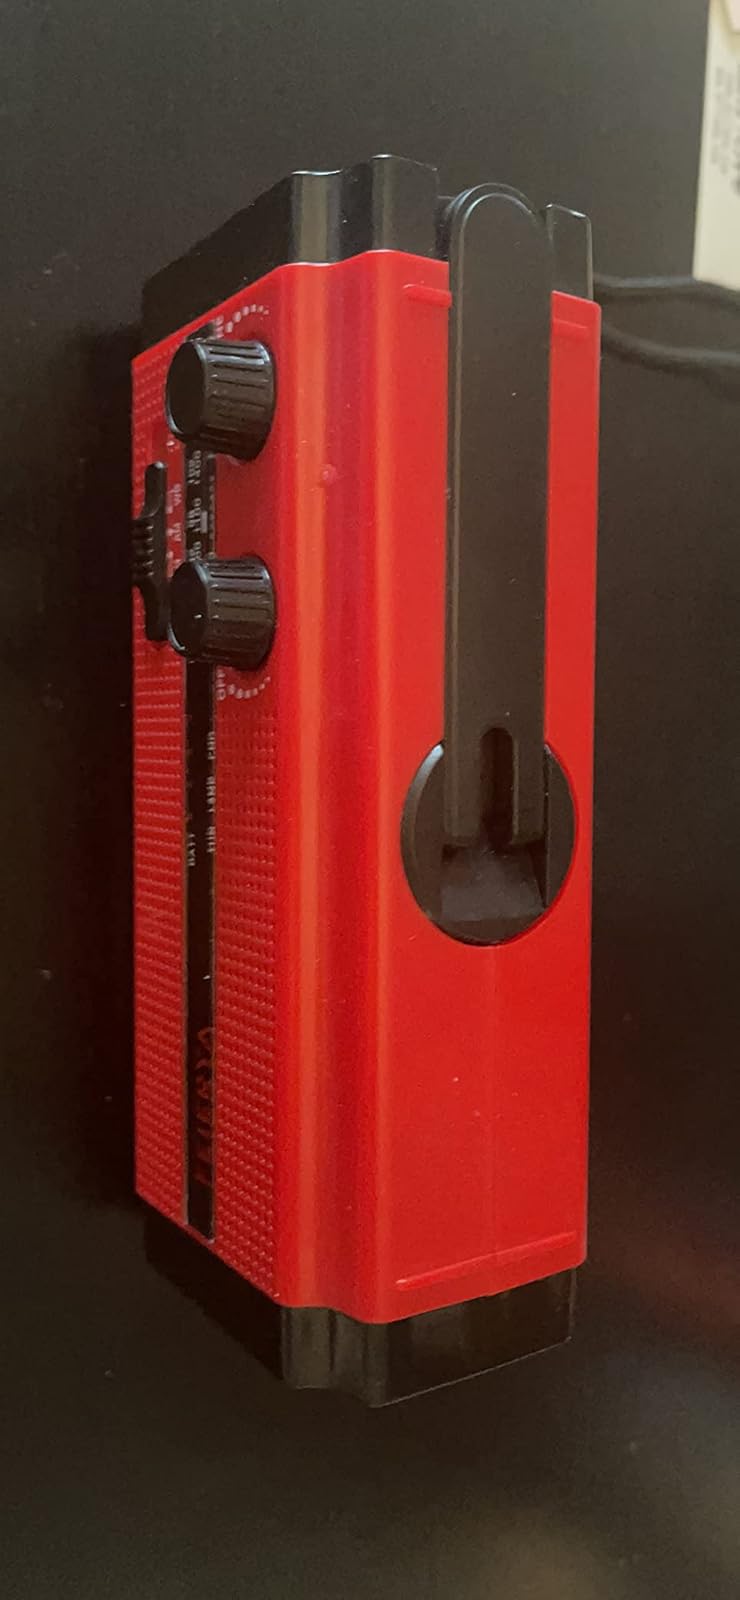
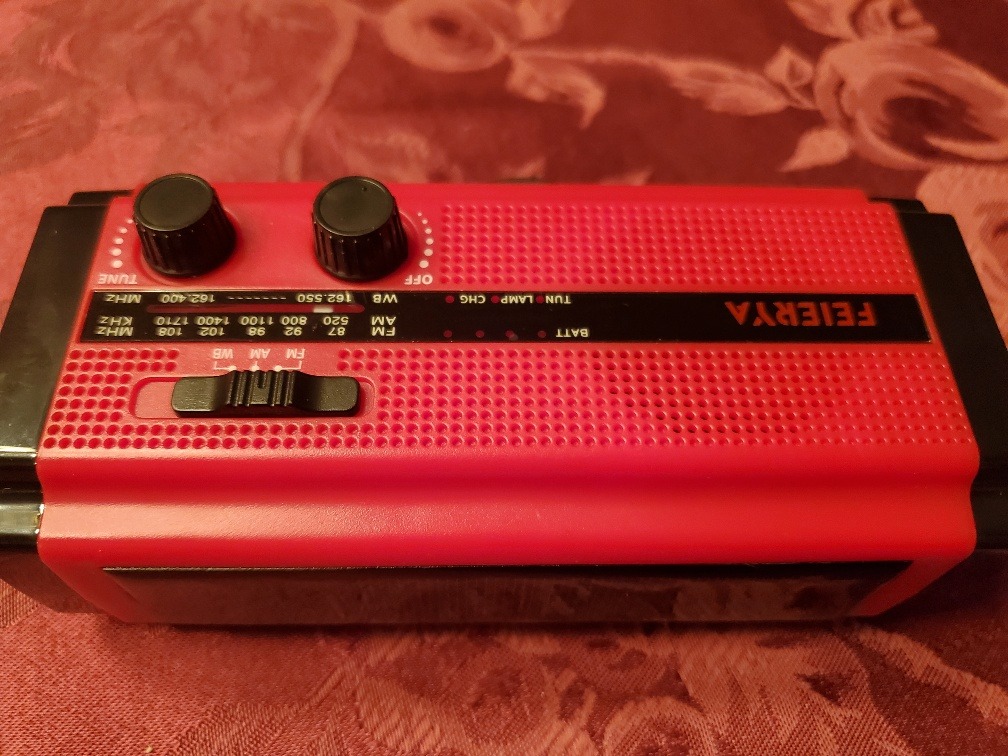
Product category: radio
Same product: yes